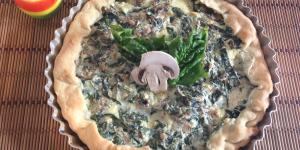
tarta con champinones y ricotta